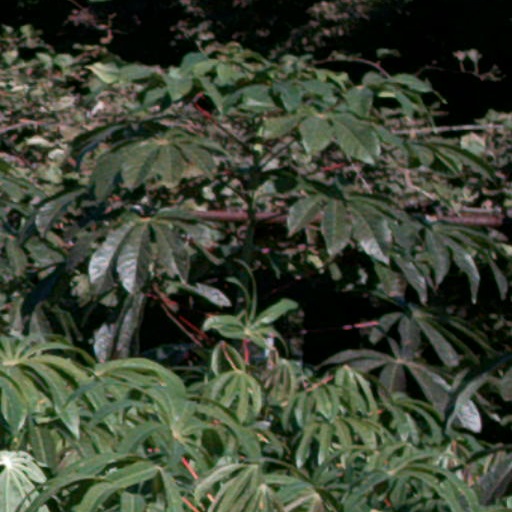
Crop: cassava